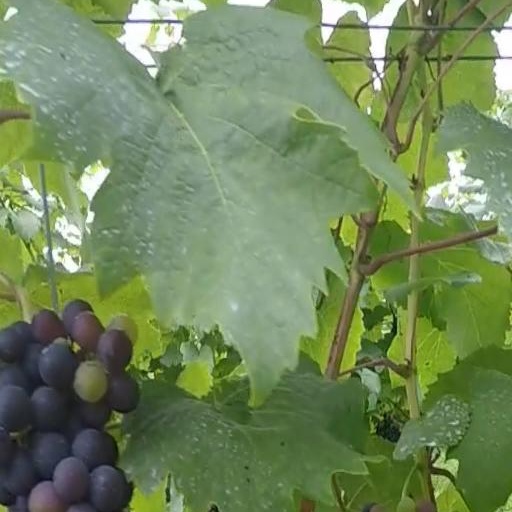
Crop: grape